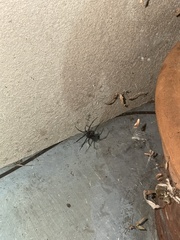
Species: Lactrodectus_hesperus